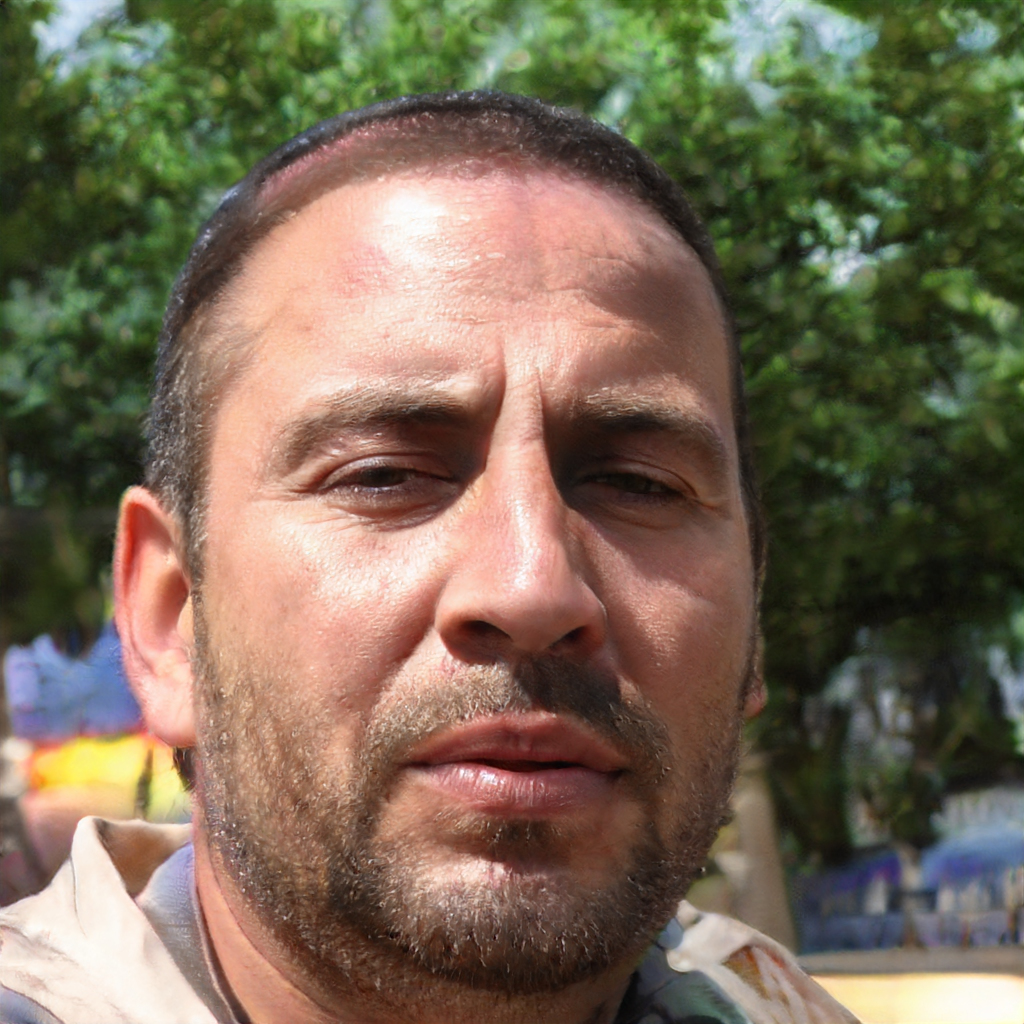
Label: No Watermark